Romanian Air Corps

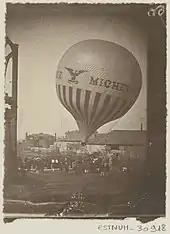
"Mihai Bravul" (Michel-le-Brave), Willemot's balloon in France, 1874

The first flight of Romanian military personnel happened on , when Marius Willemot, a French engineer from Bucharest, took Majors (Maj.) Iacob Lahovary, Constantin Poenaru and Dumitrescu in flight over the city with his hydrogen balloon named ("Michel-le-Brave"). The last flight of this balloon took place on , Willemot flying together with Colonel (Col.) Nicolae Haralambie, Ion Ghica and a third person.